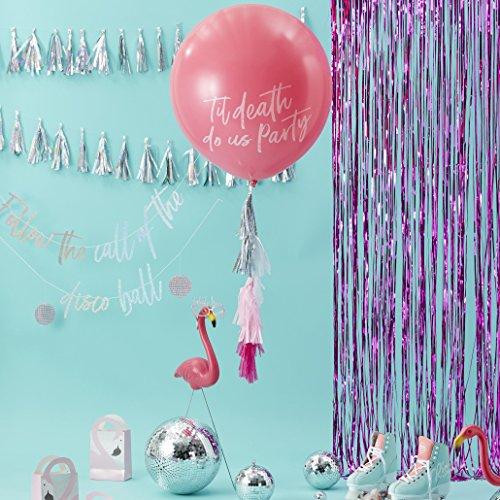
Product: Pink Donut Party Pinata Decoration - 12CM
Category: Toys & Games | Party Supplies
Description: Pink mini donut party pinata.
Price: $6.63
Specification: ProductDimensions:4.7x4.7x1.9inches|ItemWeight:0.16ounces|ShippingWeight:0.8ounces(Viewshippingratesandpolicies)|ASIN:B07CGKYFRM|Itemmodelnumber:GV-905|Manufacturerrecommendedage:36months-8years